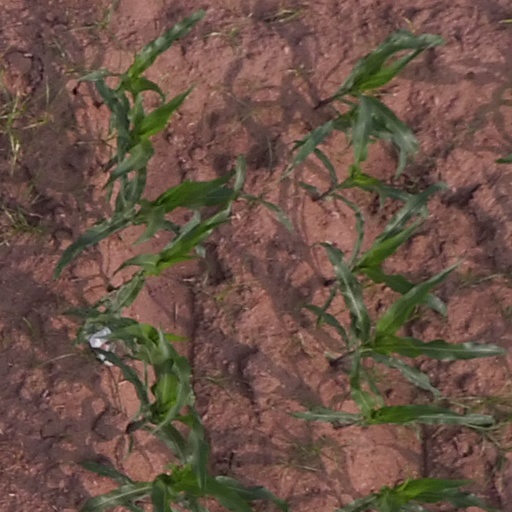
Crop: maize; corn